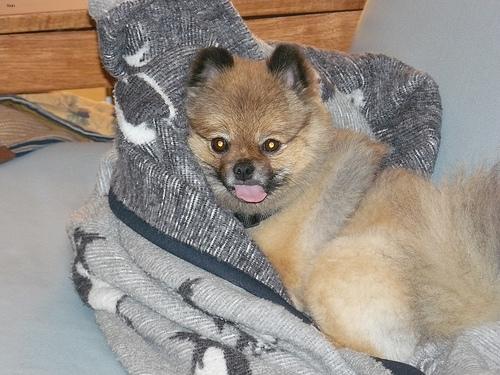
Breed: pomeranian